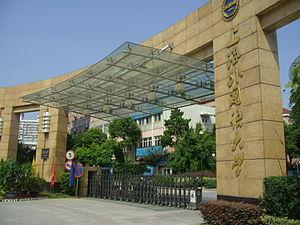
L'Université des études internationales de Shanghai est une université d'enseignement et de recherche pluridisciplinaire à Shanghai, en République populaire de Chine. Elle est considérée comme l'une des deux meilleures universités spécialisées dans l'apprentissage des langues étrangères en Chine. Elle possède deux campus, un dans le district de Hongkou et un dans le district de Songjiang. Le campus de Hongkou est situé dans le centre de Shanghai sur 16,9 ha. Le campus de Songjiang s'étend sur 53,3 ha à la périphérie de la ville.